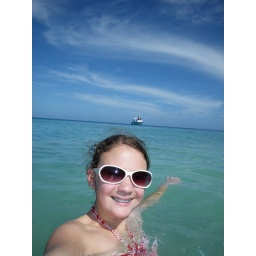
In the water...with the SAR boat in the background. I loved that blue sky day!